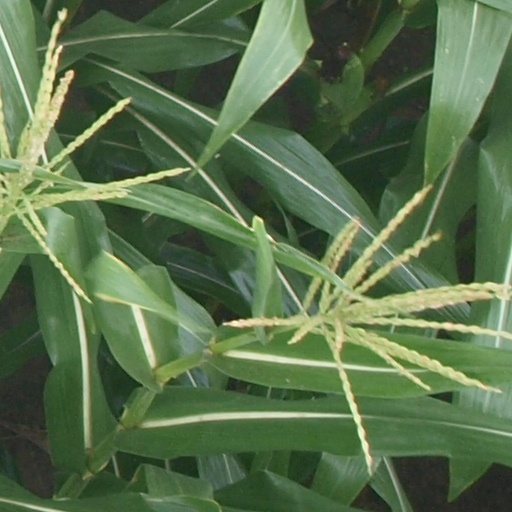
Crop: maize; corn